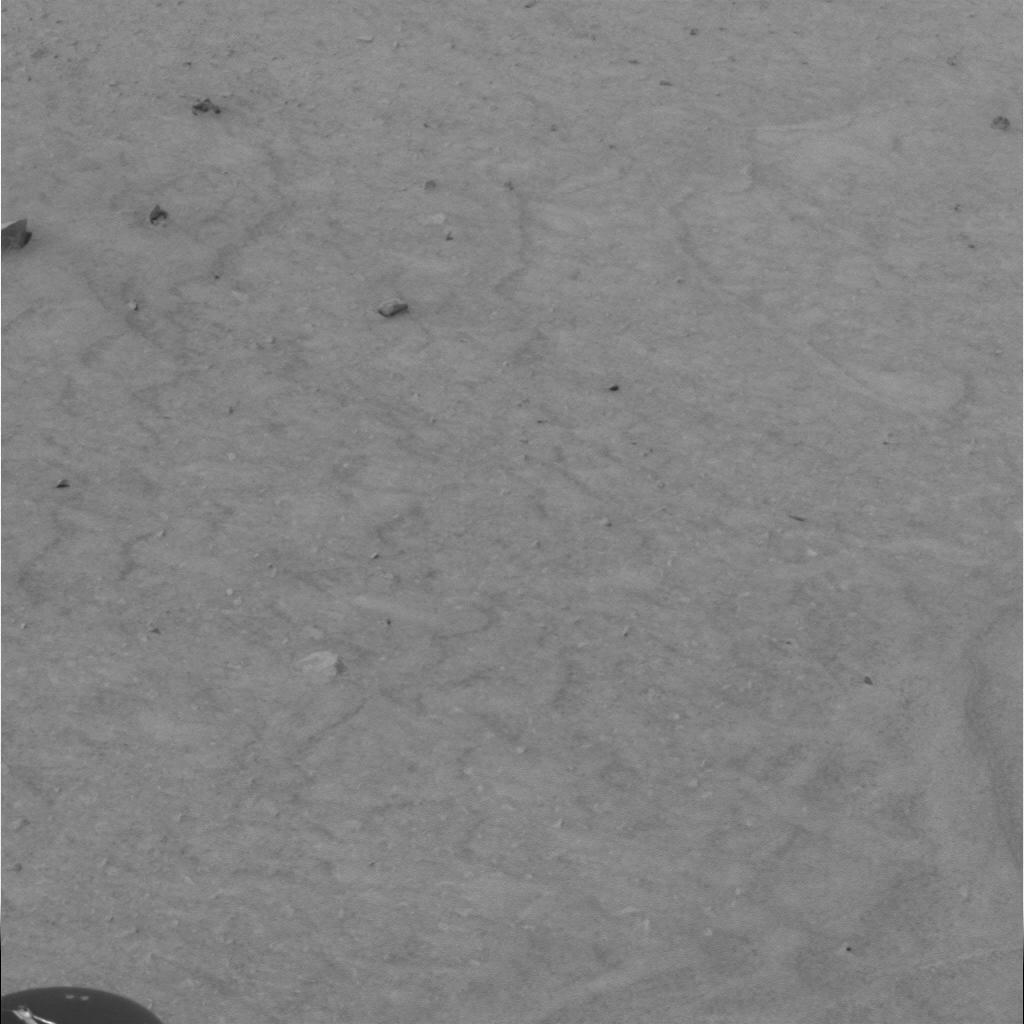
Surface features visible: Clasts, Dunes/Ripples, Soil, Nearby Surface